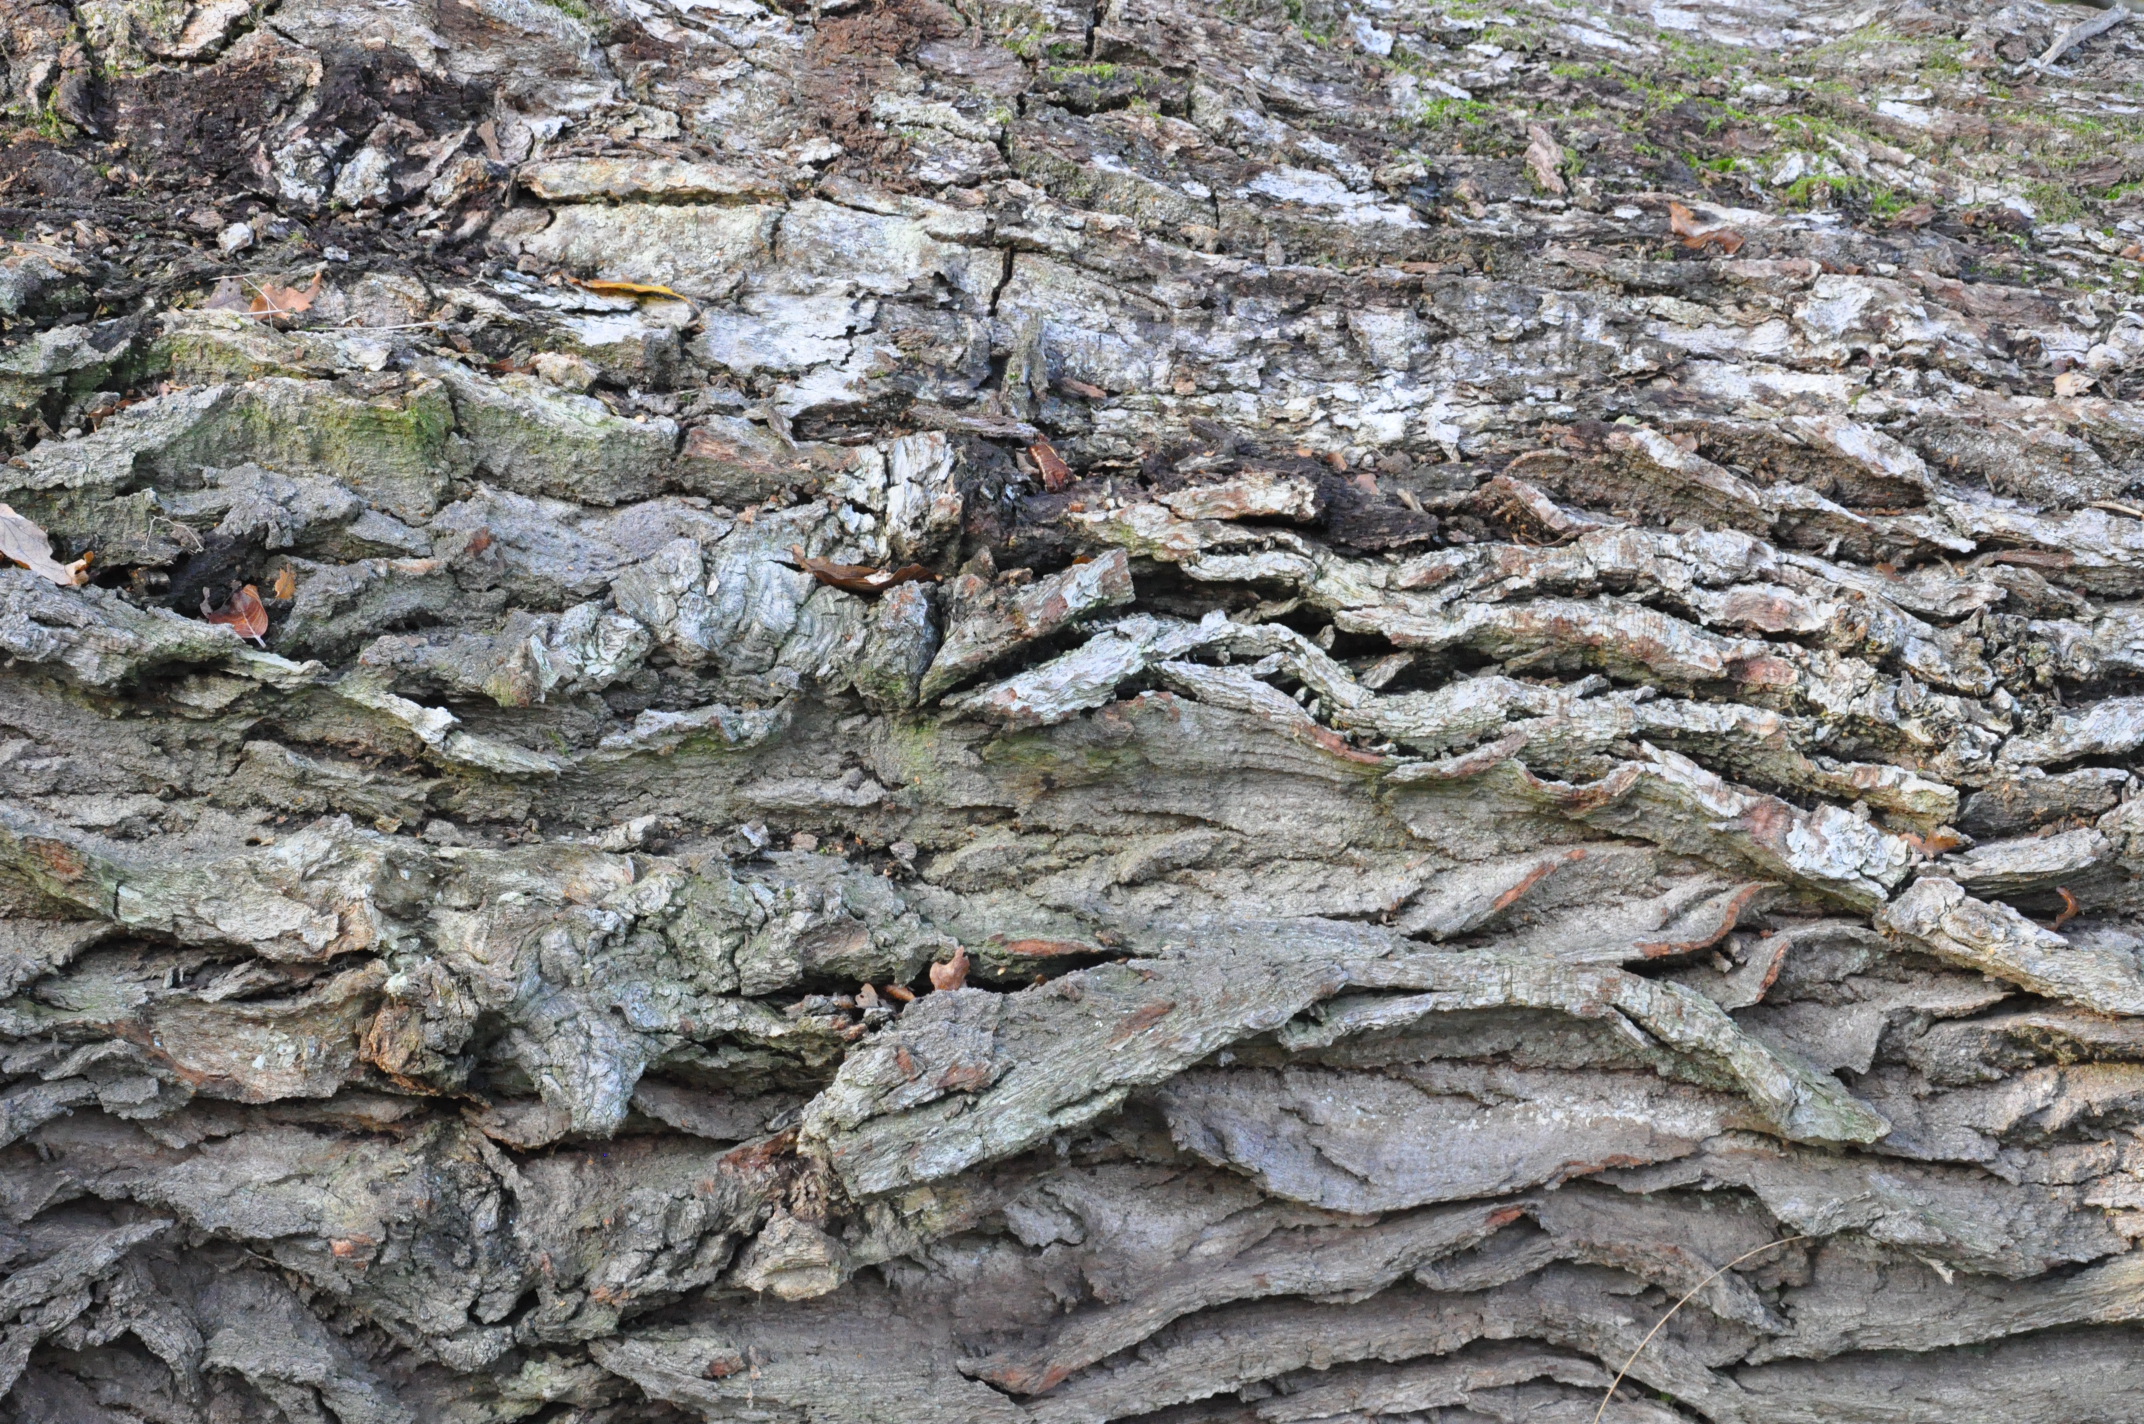
wood, tree, bark, nature, pattern, autumn, fall, forest, waves, texture, old tree, bedrock, rock, geology, geological phenomenon, outcrop, formation, intrusion, plant, sill, dike, limestone